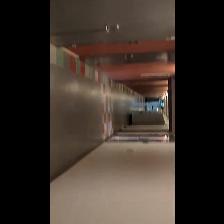
Label: NonHuman